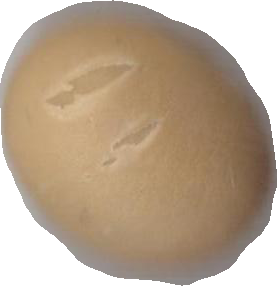
Variety: Dega